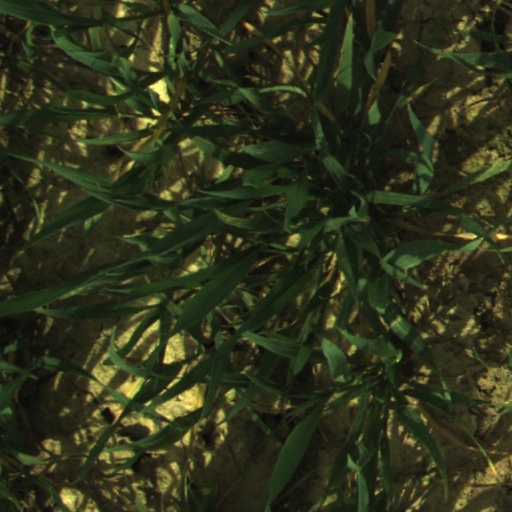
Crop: wheat